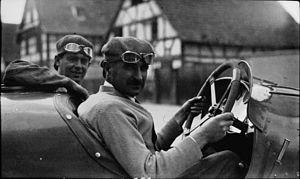
Jean Chassagne, né le 26 juillet 1881 à La Croisille-sur-Briance et mort le 13 avril 1947 dans cette même commune, était un pilote automobile français, et l'un des Bentley Boys.